REDD and REDD+

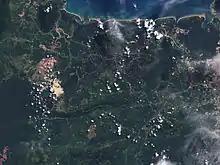
NASA Earth Observatory, 2009. Deforestation in Malaysian Borneo.

REDD+ is a voluntary climate mitigation framework developed by the United Nations Framework Convention on Climate Change (UNFCCC). It aims to encourage developing countries to reduce greenhouse gas emissions and deforestation, enhance forest's removal of greenhouse gases, promote sustainable forest management, and financially incentivise these efforts. The acronym refers to "reducing emissions from deforestation and forest degradation in developing countries." The "+" refers the framework's forest conservation activities.